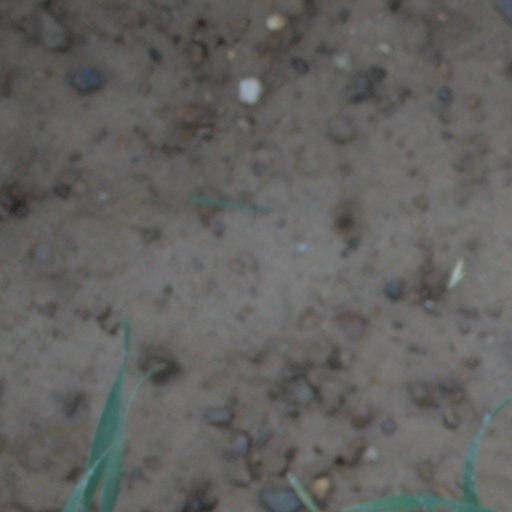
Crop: wheat